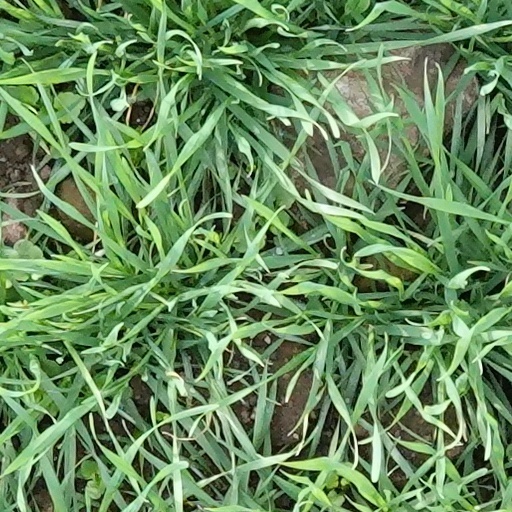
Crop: wheat